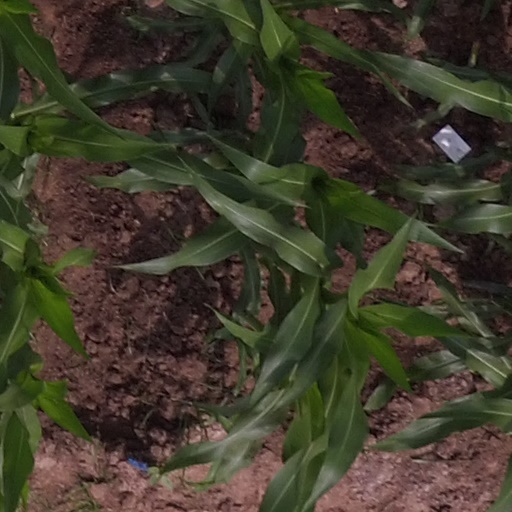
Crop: maize; corn